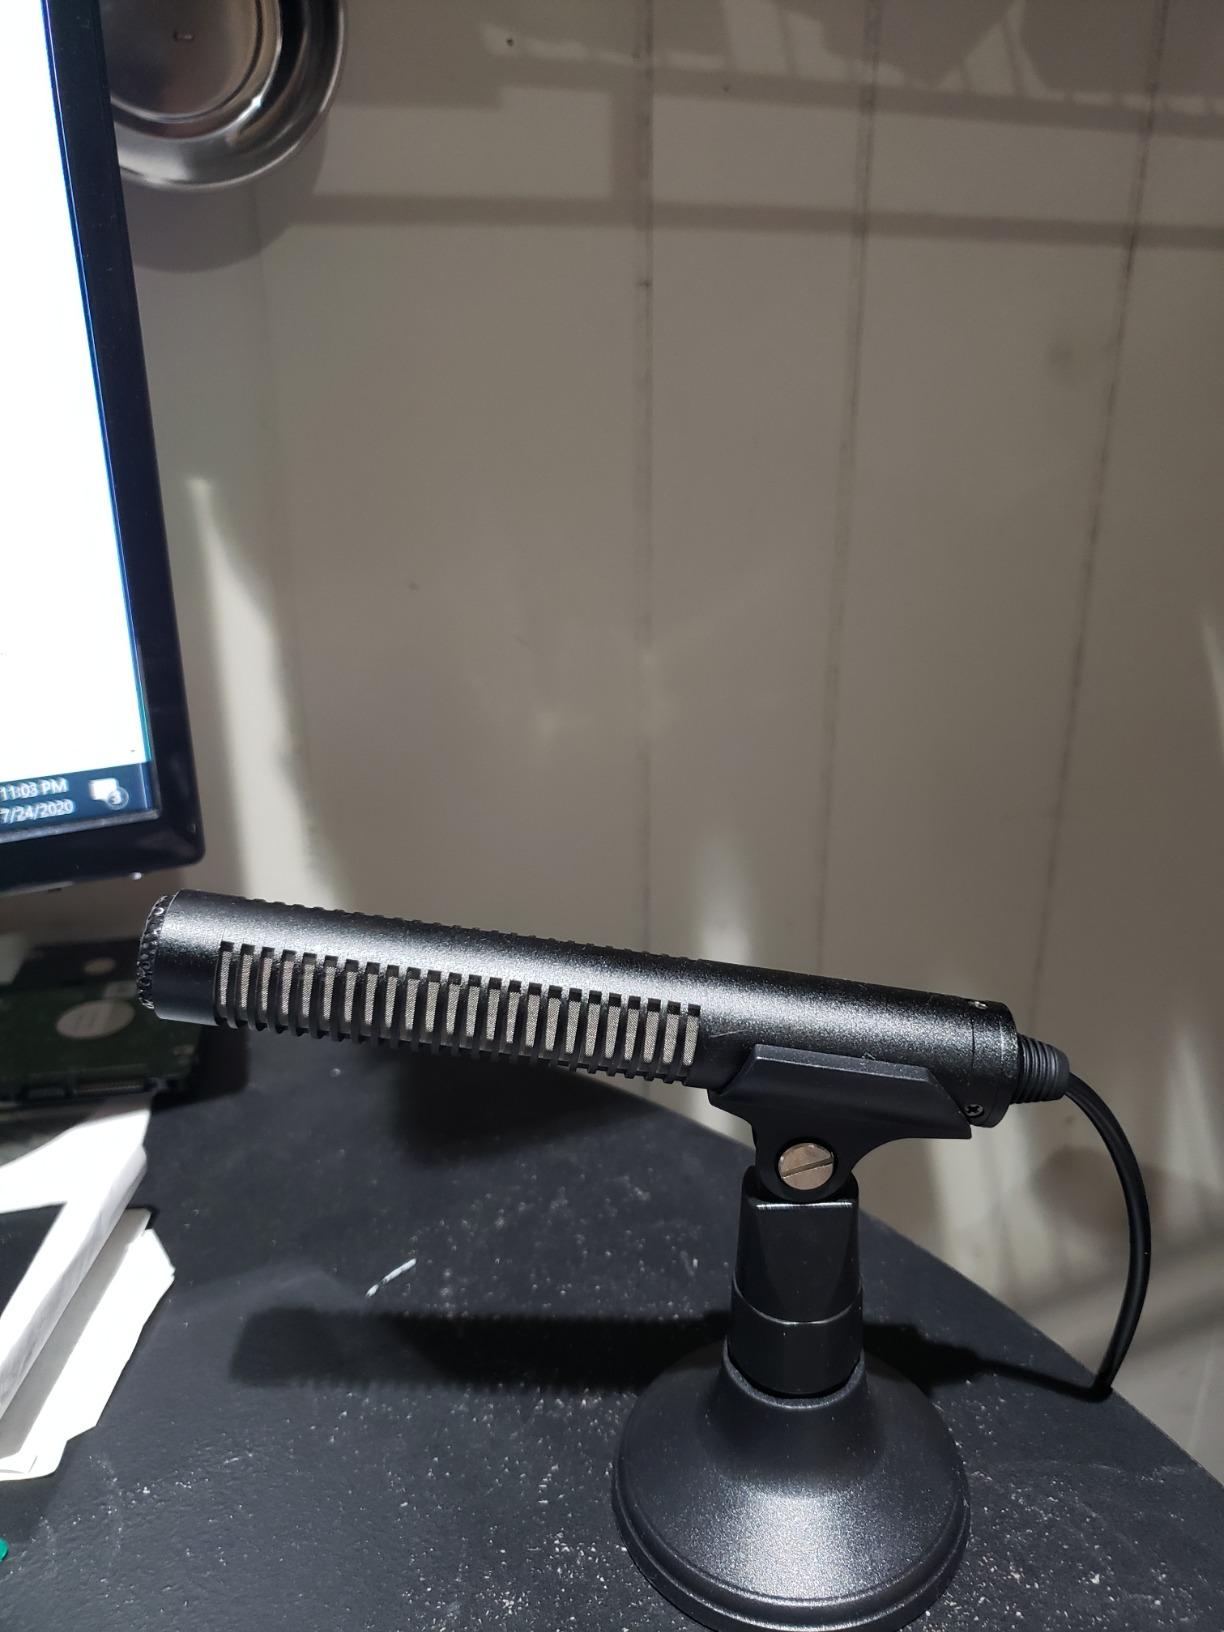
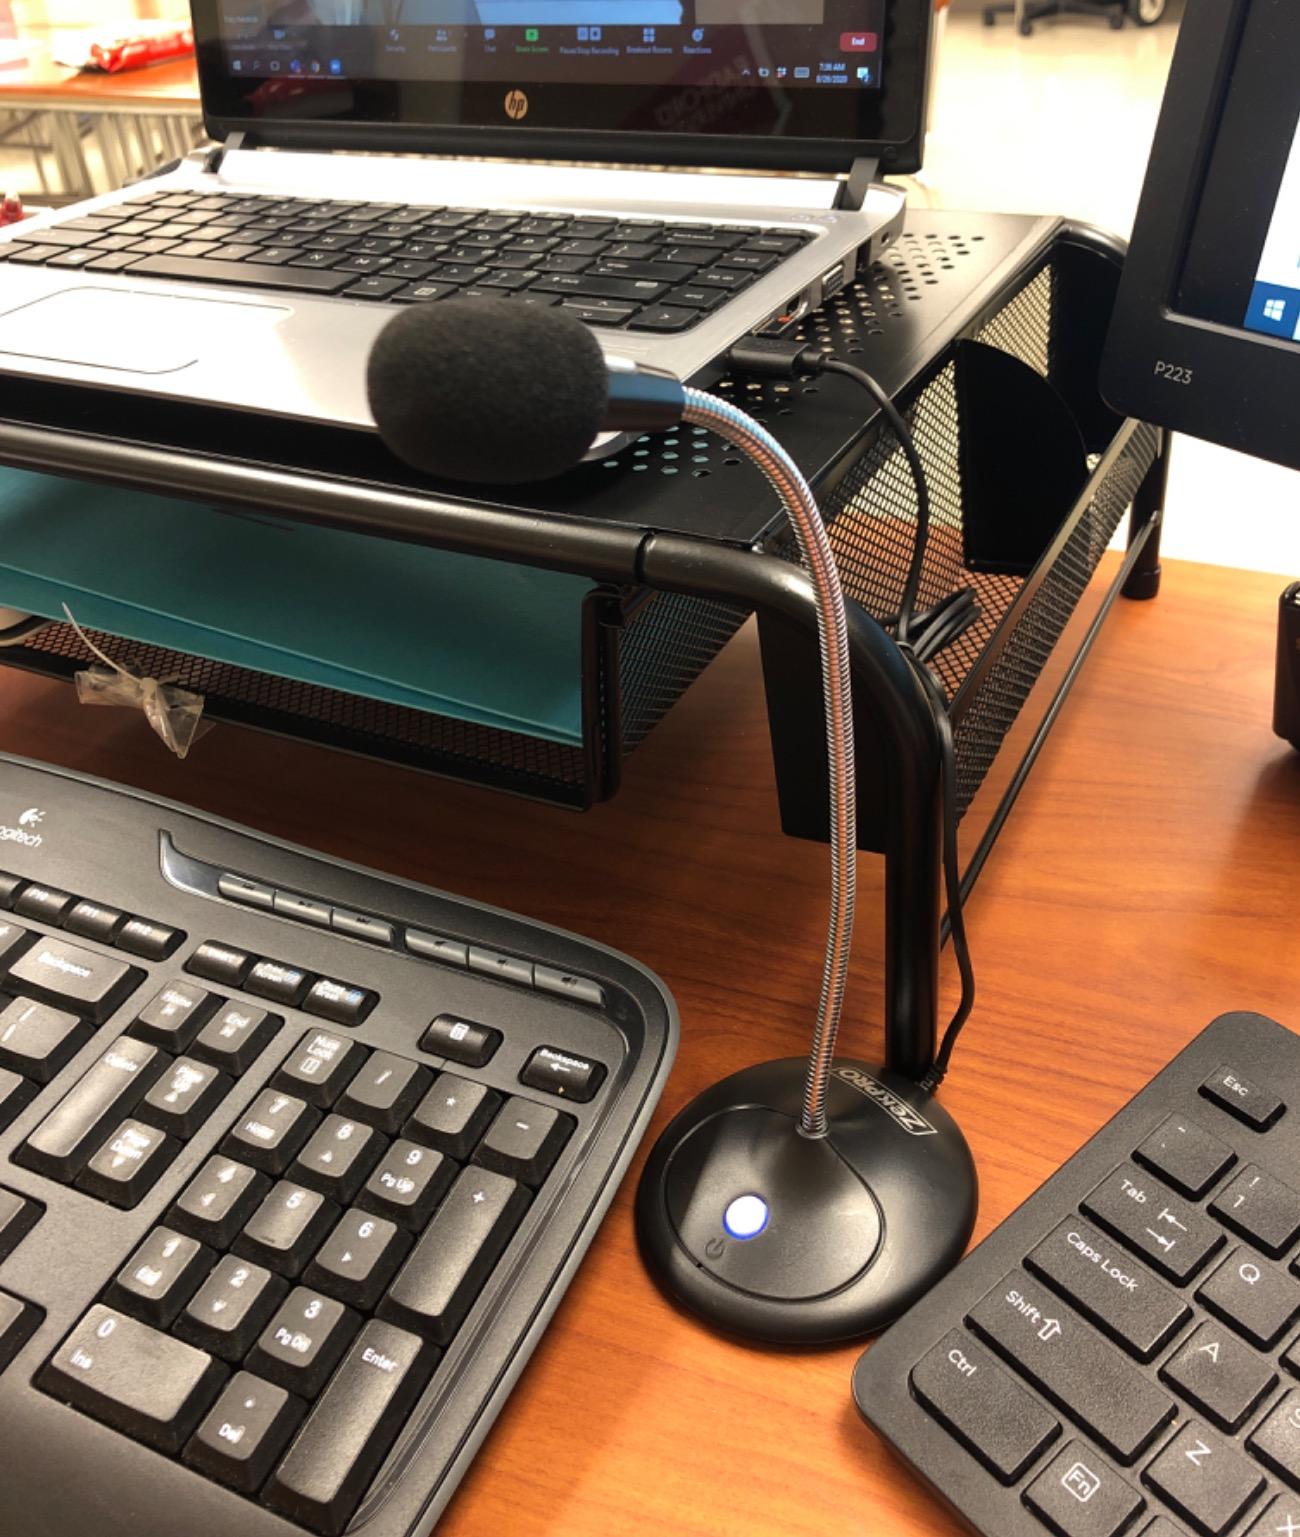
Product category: microphone
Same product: no